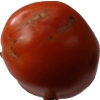
Label: tomato